Víctor Manuel Toledo

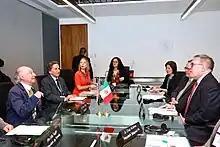
Víctor Toledo Manzur "(far left)" and Andrew Wheeler in 2019

Víctor Manuel Toledo Manzur (born 1945) is a Mexican biologist who served as Secretary of Environment and Natural Resources (SEMARNAT) of Mexico from May 27, 2019 to September 2, 2020. This was his first public charge, although he had worked with President Andrés Manuel López Obrador (AMLO) since 2011.